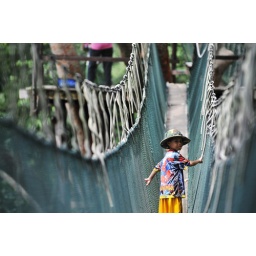
up 30metres from the forest floor, the hanging bridge canopy walkway in Forest Reseach Institute of Malaysia